List of phenyltropanes

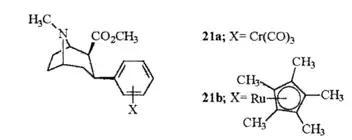
×–substitution image of both the chromium & ruthenium benzene pi-symmetry facilitating PTs. 21b can be prepared from ferrocenes and perrhenate by a double ligand transfer (DLT) reaction.

Unlike metal complexed PTs created with the intention of making useful radioligands, 21a & 21b were produced seeing as their "η"-coordinated moiety dramatically altered the electronic character and reactivity of the benzene ring, as well as such a change adding asymmetrical molecular volume to the otherwise planar arene ring unit of the molecule. ("cf." the Dewar–Chatt–Duncanson model). In addition the planar dimension of the transition metal stacked arene becomes delocalized ("cf." Bloom and Wheeler.).